WLFI-TV

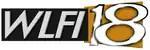
WLFI-TV logo used from 2000 to 2012.

In 1957, both the television station and the radio station were sold to assistant station manager Henry Rosenthal and his partners, who filed with the Federal Communications Commission (FCC) to move WFAM-TV to channel 18, but the station instead went dark in May 1959. Rosenthal sold the station to Sarkes Tarzian, a radio manufacturer based in Bloomington, which also owned primary NBC/secondary ABC and DuMont affiliate WTTV (now a CBS affiliate) in Indianapolis and ABC affiliate WPTA in Fort Wayne. It was Tarzian who finished the relocation to channel 18, returning WFAM-TV to the air on that channel on November 15 of that year. (The channel 59 allocation remained dormant until the FCC later reassigned the allotment to Indianapolis used by WPDS-TV—now Fox affiliate WXIN—in February 1984.) The station changed its call letters to WLFI-TV in 1967. In 1979, the station was purchased by Block Communications. In 2000, LIN TV Corporation acquired WLFI from Block in exchange for a 67% ownership interest in ABC affiliate WAND (now an NBC affiliate) in Decatur, Illinois (LIN TV later sold off its remaining 33% interest in WAND to Block Communications).